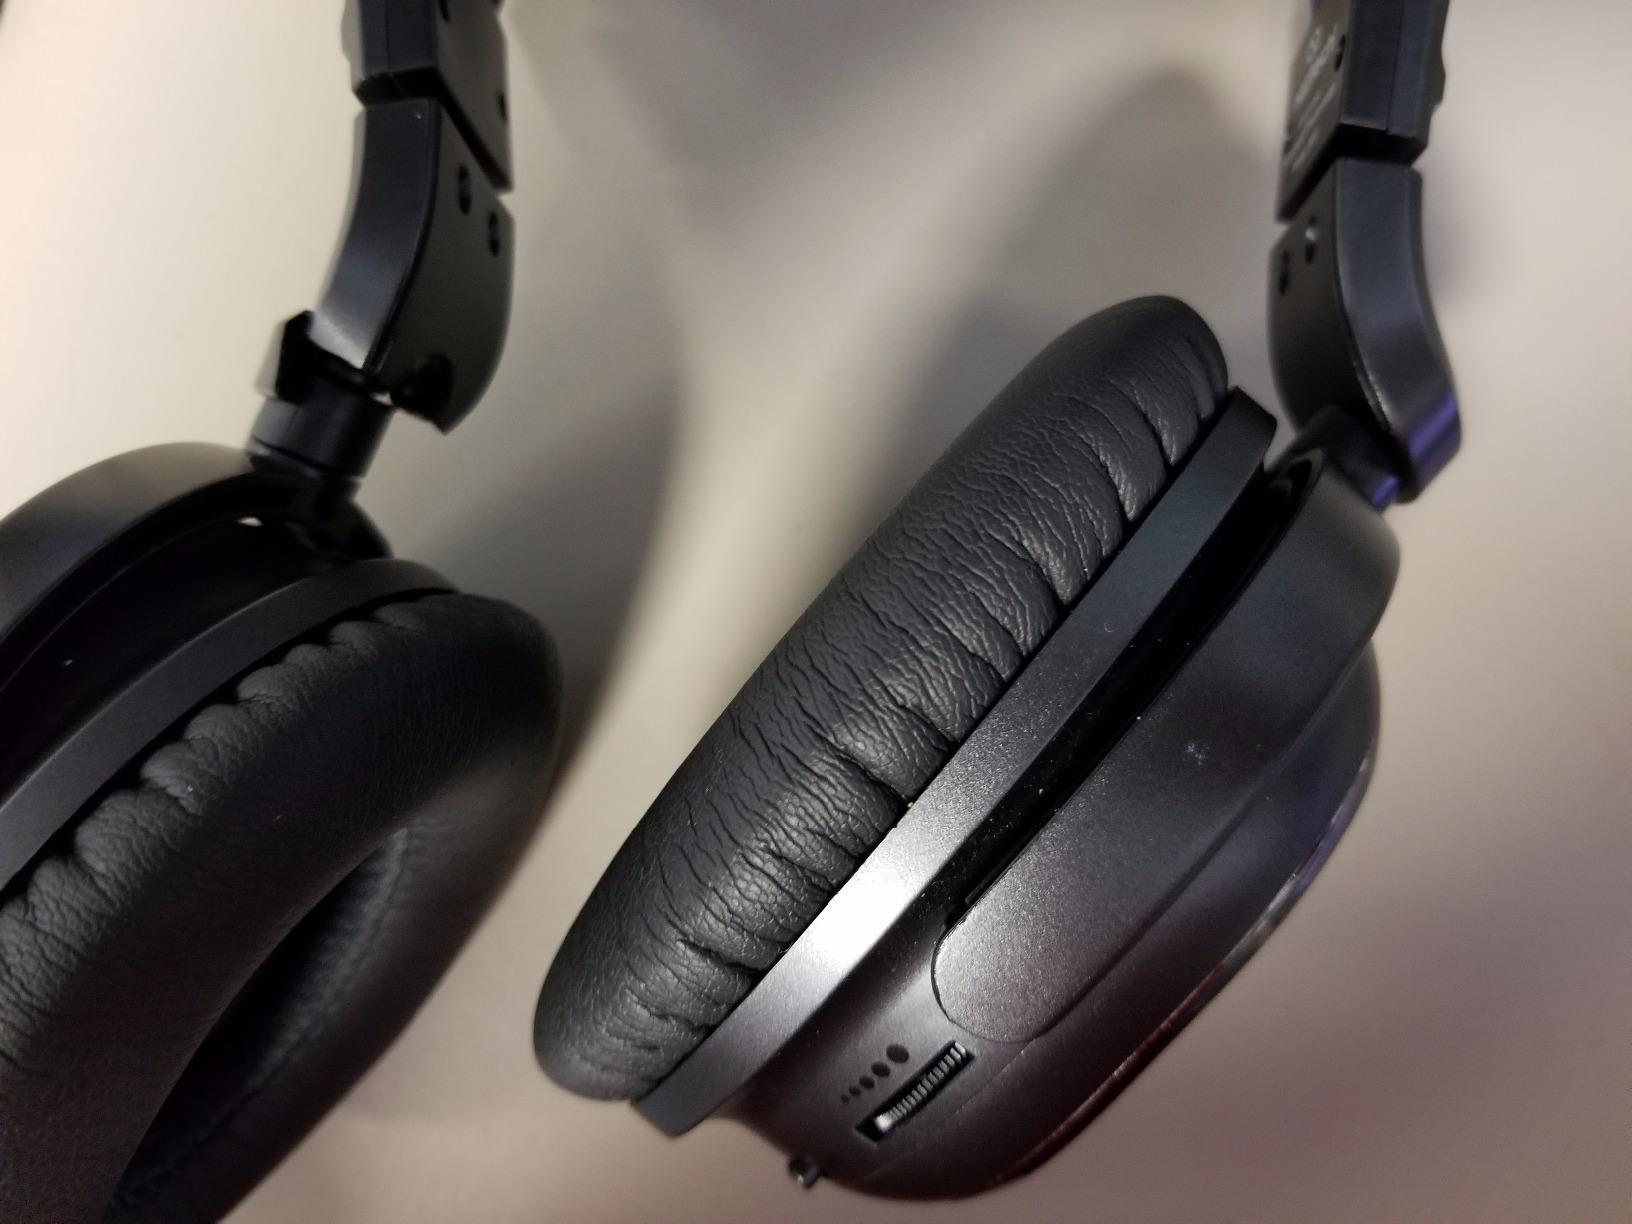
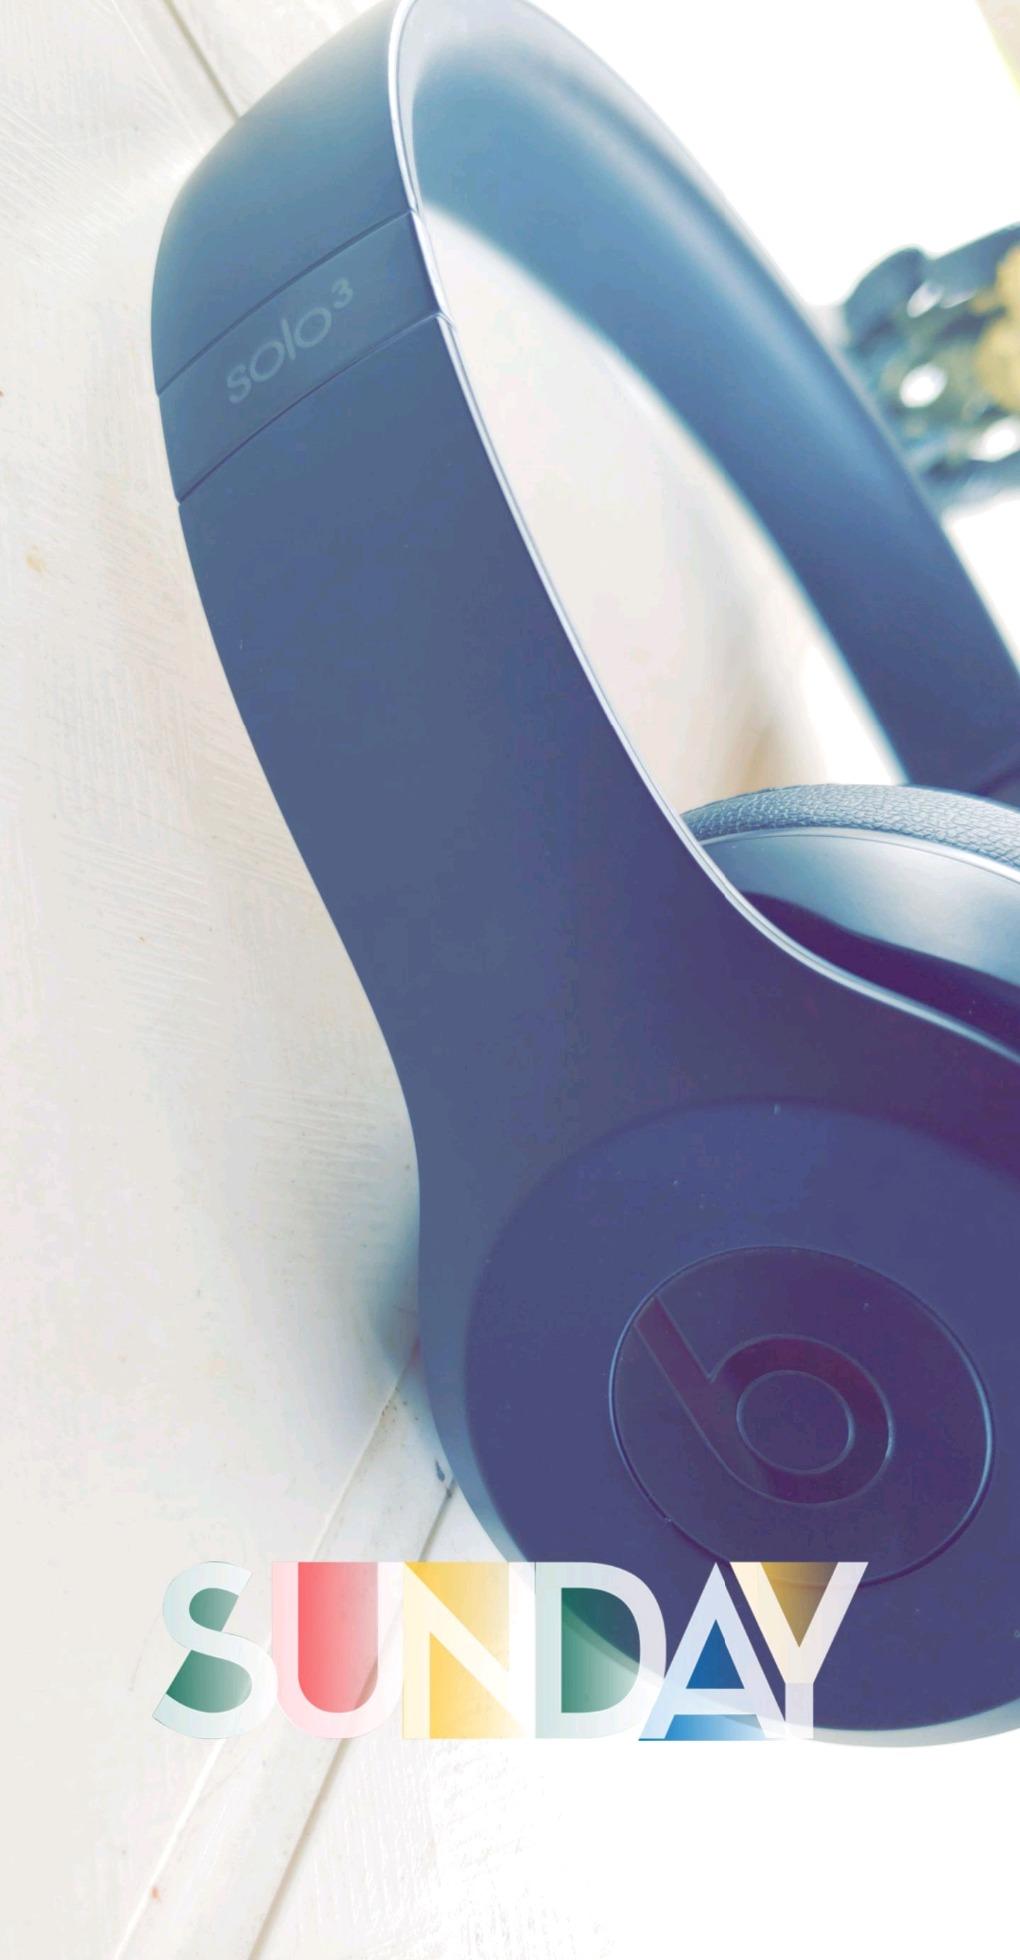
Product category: headphones
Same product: no